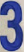
Number: 3